John Gazzam Butler

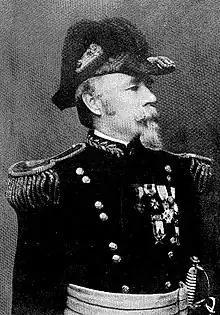
Brig. Gen. John G. Butler

Brig. Gen. John Gazzam Butler (January 23, 1842 in Pittsburgh, Pennsylvania – August 17, 1914 in Portland, Oregon) was an American army officer and inventor. He spent most of his career in the Ordnance Corps where he helped design and produce better ammunition for rifled guns.